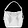
Label: Bag